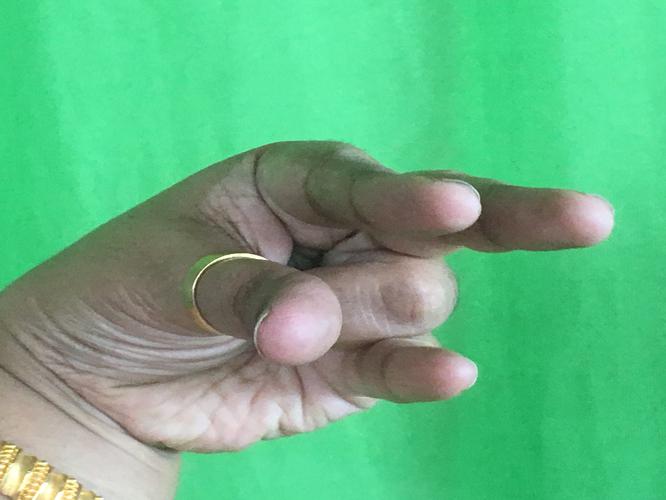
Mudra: Kangulam
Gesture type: single_hand